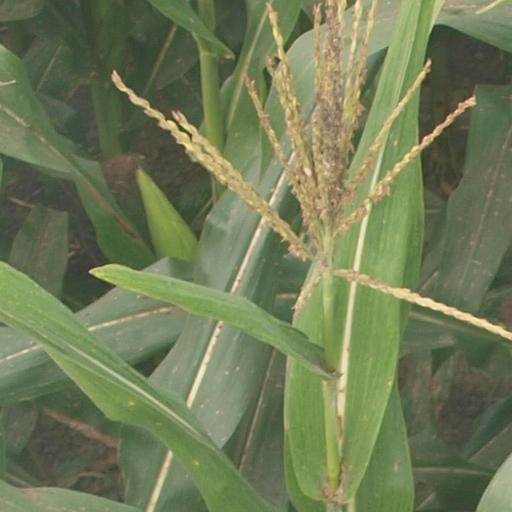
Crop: maize; corn